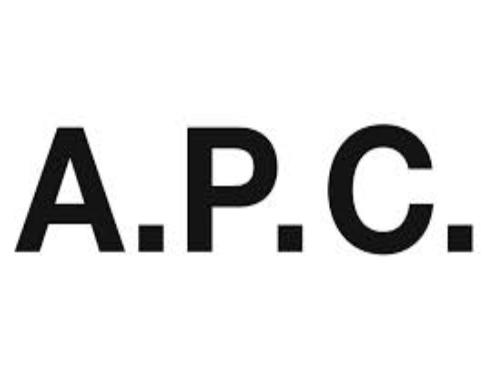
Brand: A.P.C
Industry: Clothes